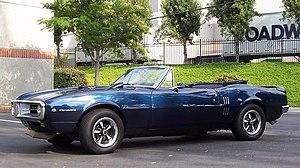
Pontiac Firebird 400 cabriolet 1967
La Pontiac Firebird est un coupé sportif produit entre 1967 et 2002 en quatre générations distinctes. On peut facilement la confondre avec sa jumelle, la Chevrolet Camaro dont la Firebird est directement issue. Leur châssis est de type « F-Body » et certaines pièces sont interchangeables entre les modèles des deux marques.